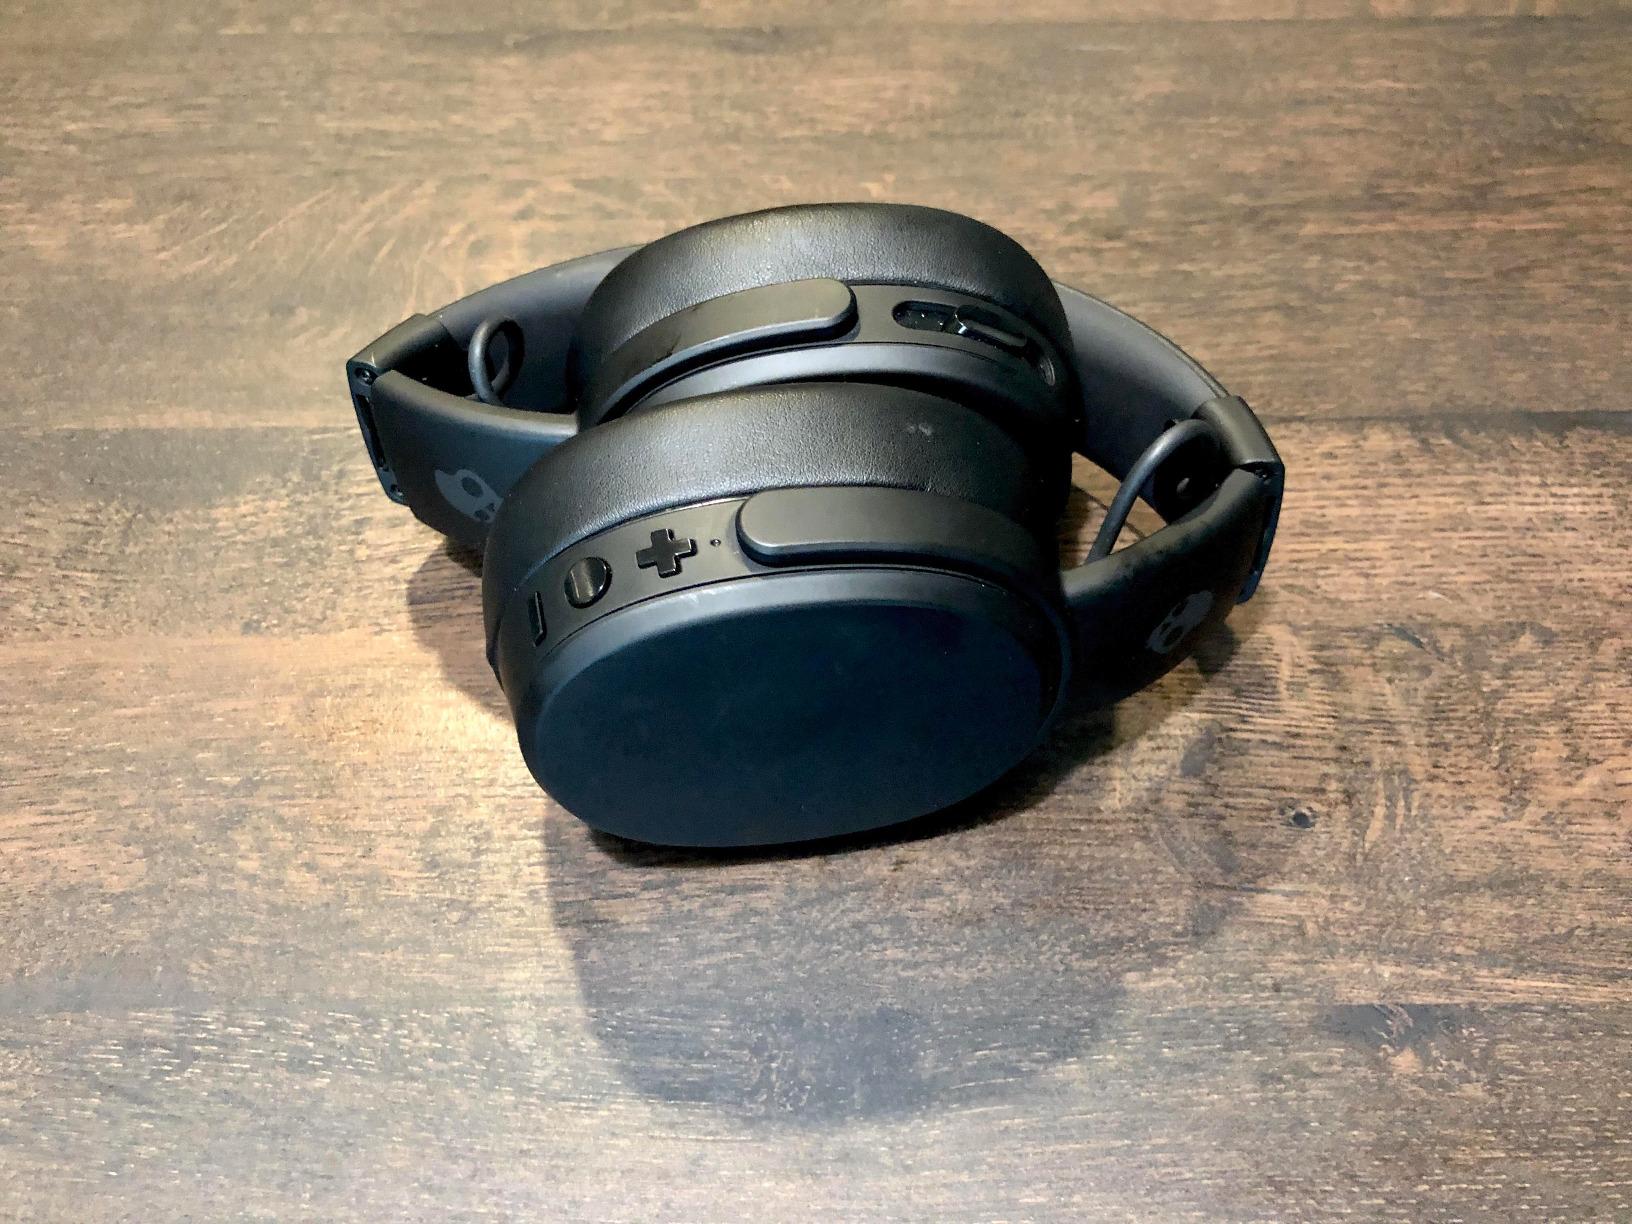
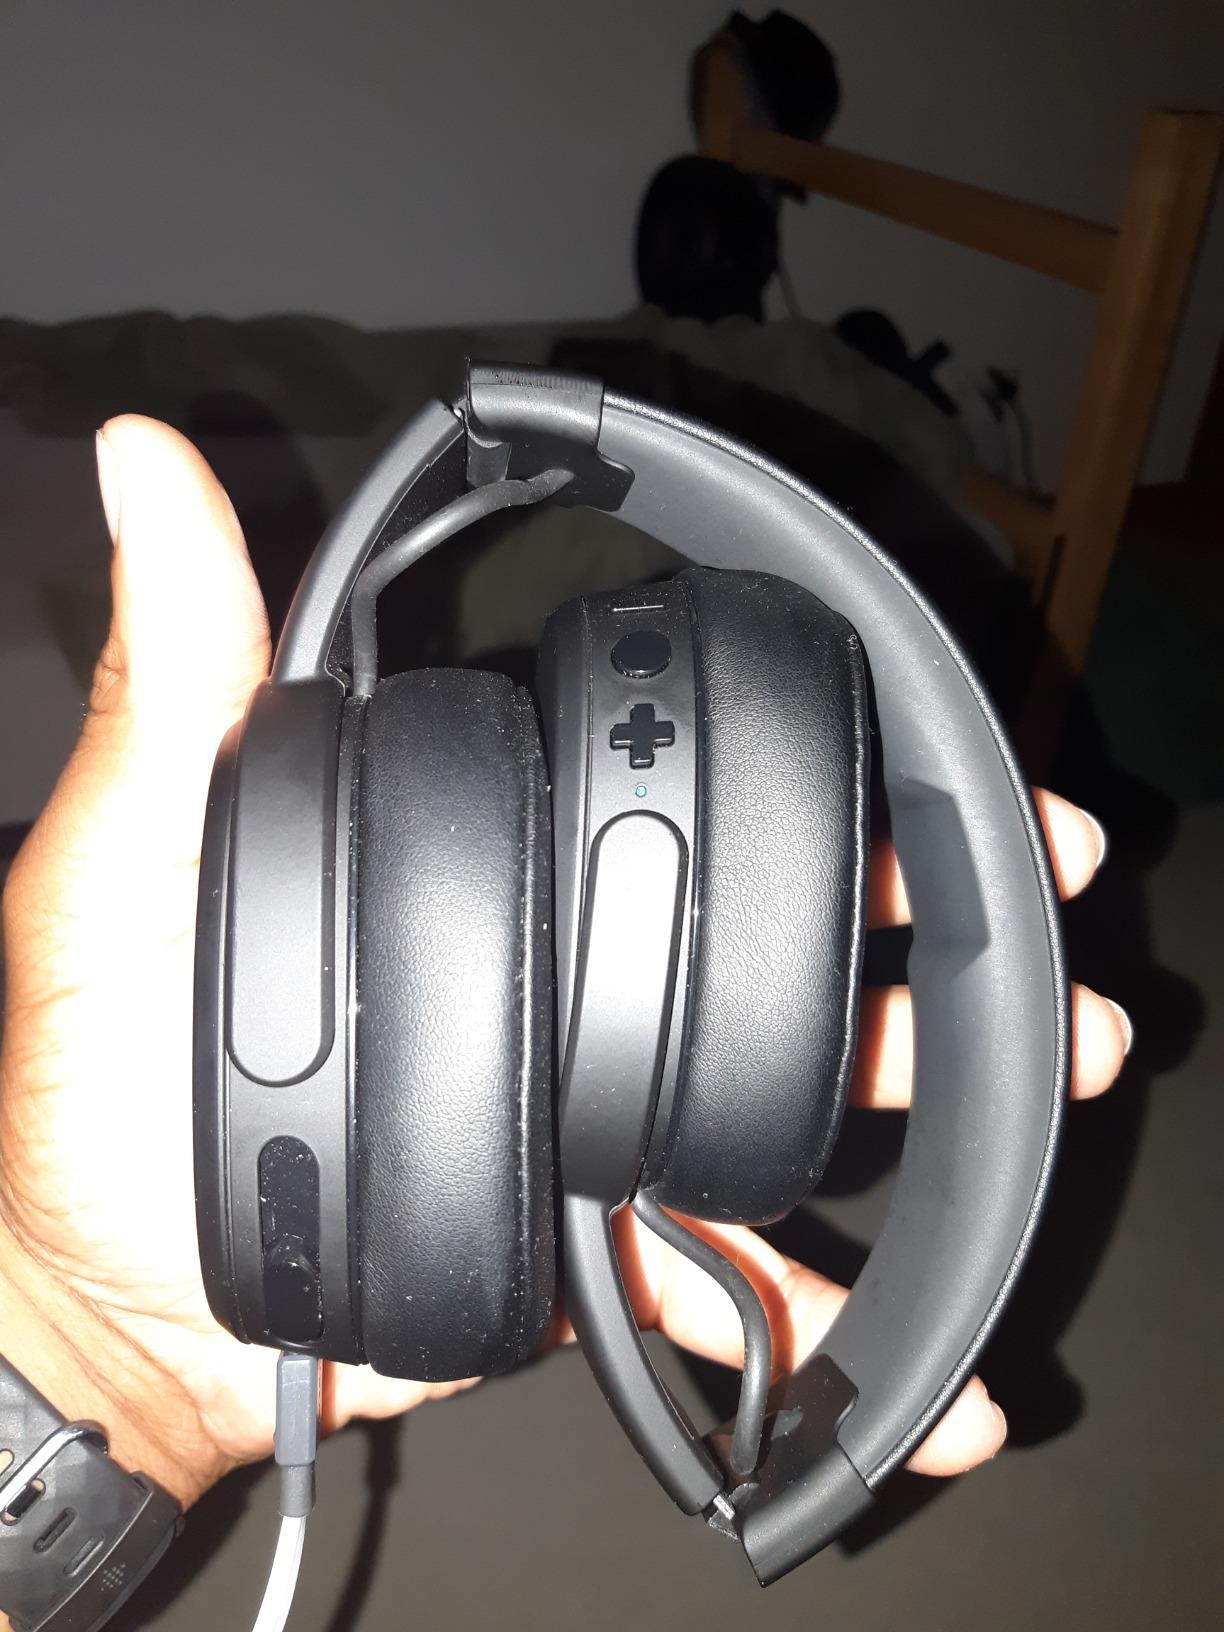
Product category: headphones
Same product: yes